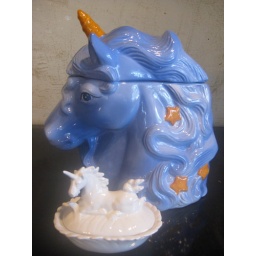
Giant blue cookie jar and small jewelry box made in Japan in 1982.